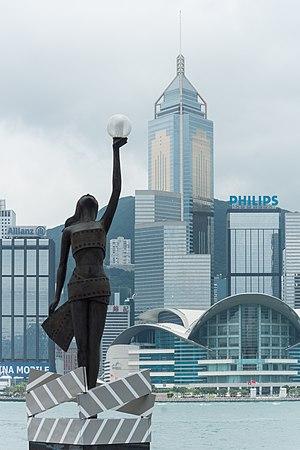
Cet article aborde différents aspects de la culture de Hong Kong.